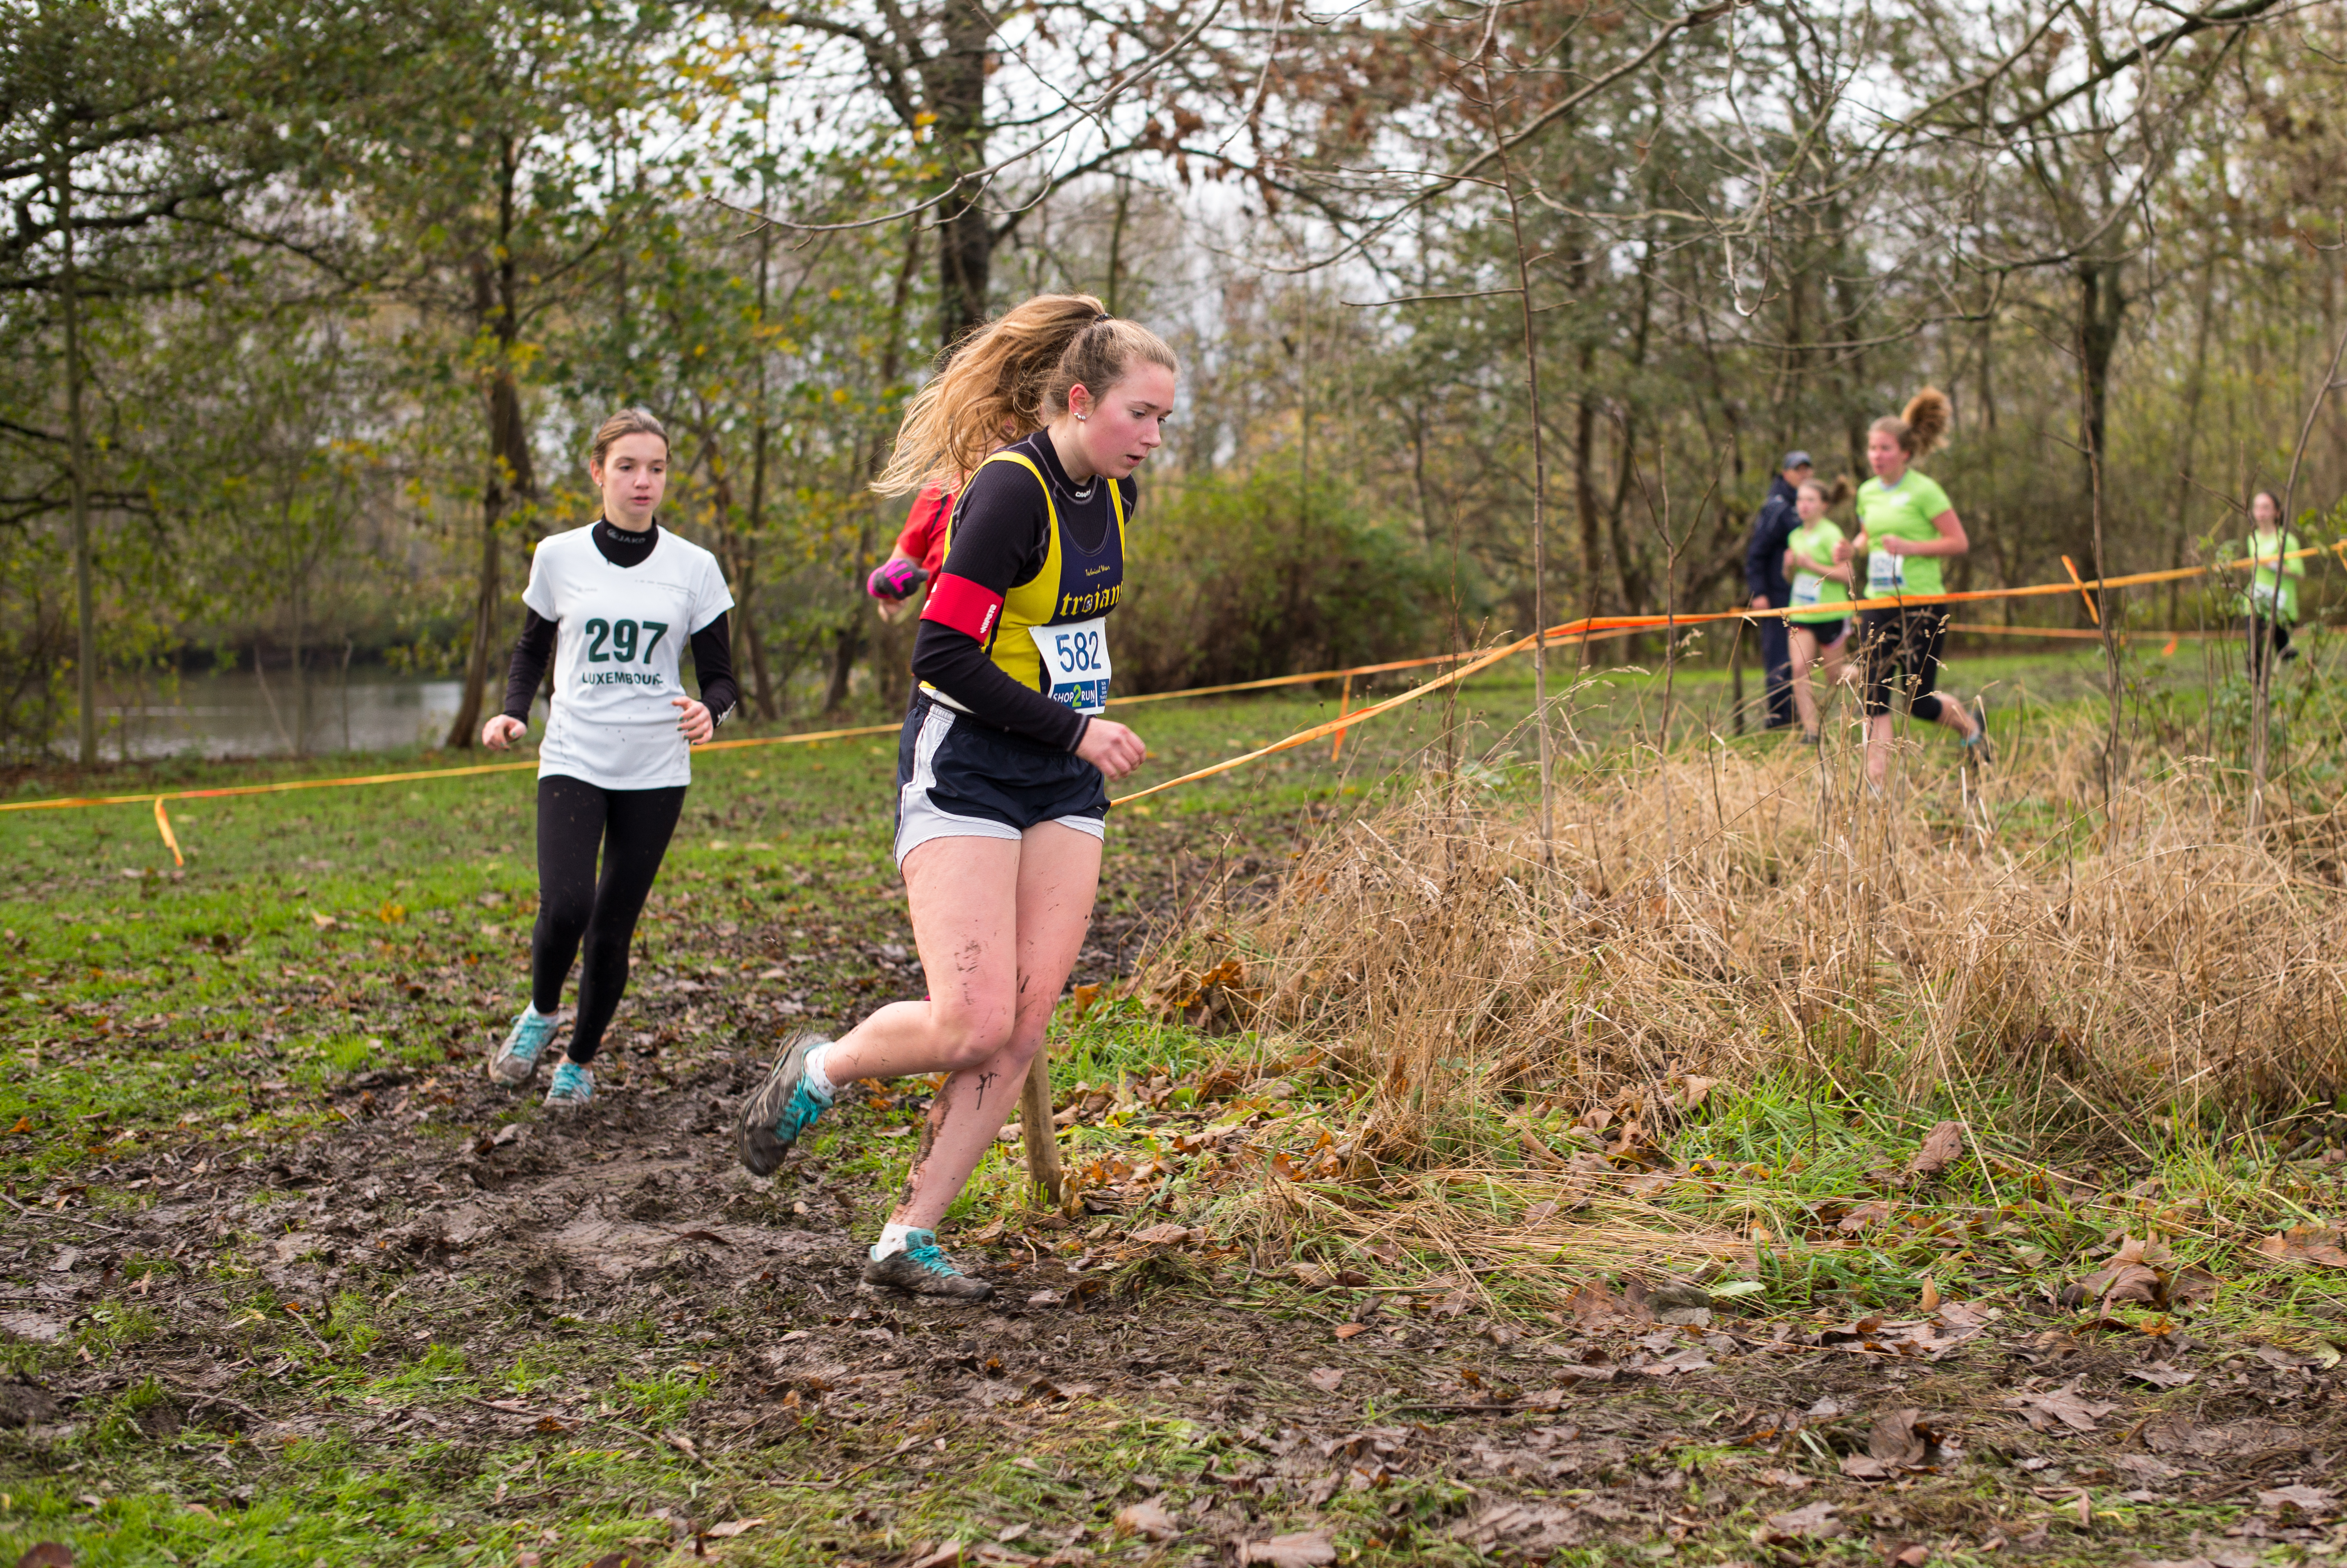
person, trail, running, recreation, race, sports, endurance, athletics, physical exercise, outdoor recreation, cyclo cross, human action, endurance sports, ultramarathon, duathlon, long distance running, cross country running, cross country cycling, adventure racing